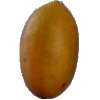
Label: Cucumber Ripe 2